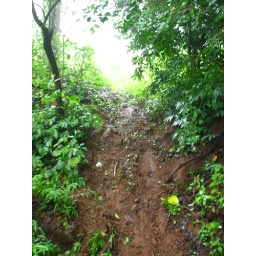
footings of elephant near the road